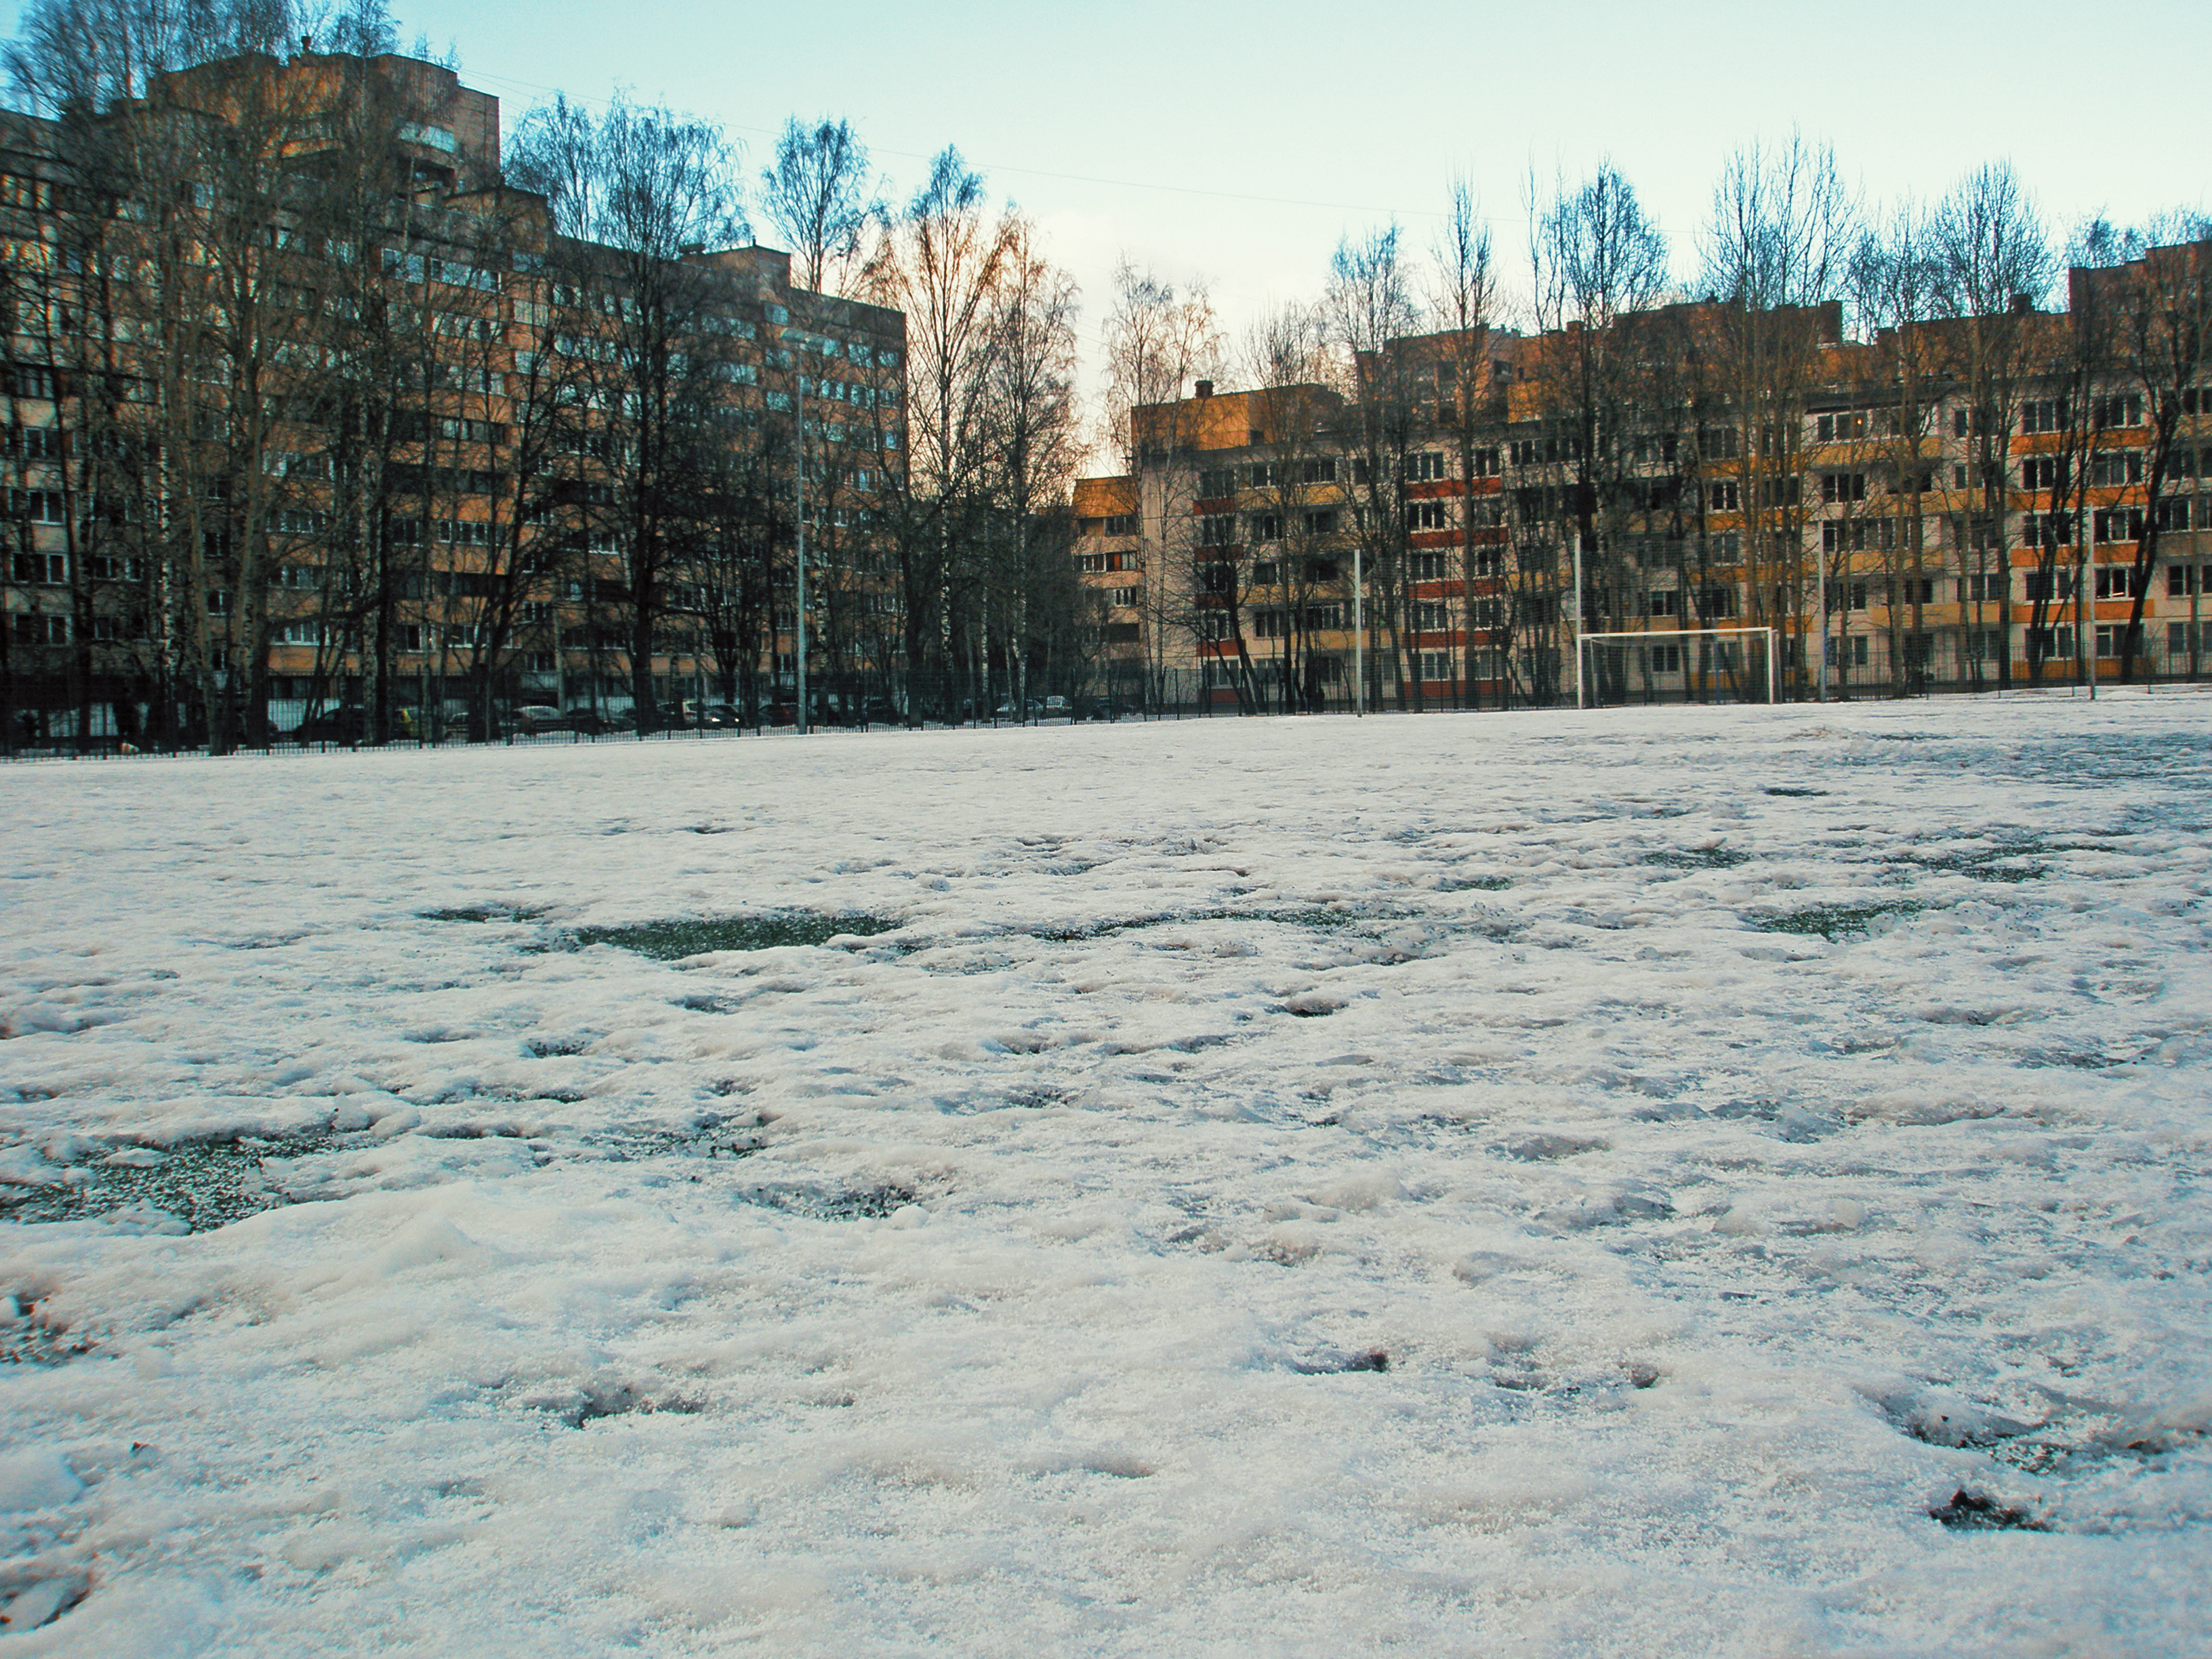
images, sky, atmosphere, building, plant, natural landscape, azure, natural environment, branch, tree, snow, body of water, freezing, sunlight, grass, house, bank, horizon, landscape, geological phenomenon, waterway, city, twig, frost, tower block, mountain, forest, reflection, winter, conifer, wilderness, condominium, road, suburb, evening, precipitation, cityscape, hill, ocean, woodland, deciduous, autumn, panorama, pine family, river, skyline, estate, ice, pine, winter storm